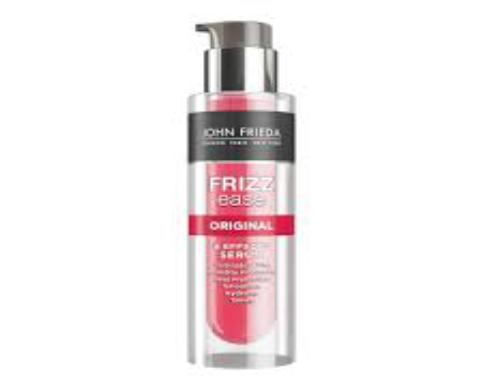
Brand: Frizz-Ease
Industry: Necessities